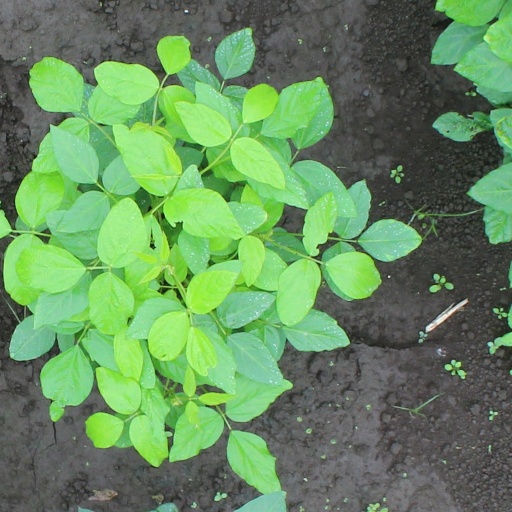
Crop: soybean